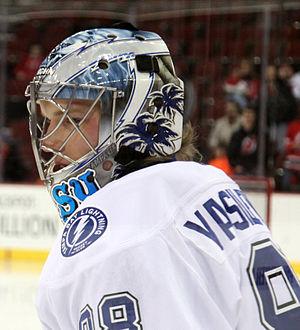
Andreï Andreïevitch Vassilevski - en russe : Андрей Андреевич Василевский et en anglais : Andrei Vasilevskiy - est un joueur russe de hockey sur glace. Il évolue au poste de gardien de but.